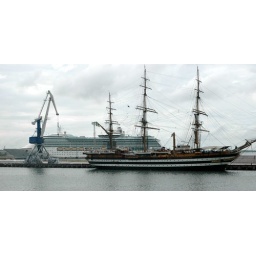
A sail boat with a cruise liner (The Jewel of the Sea) in the backround